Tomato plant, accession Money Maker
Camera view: vertical (180 deg); turntable rotation: 120 degrees
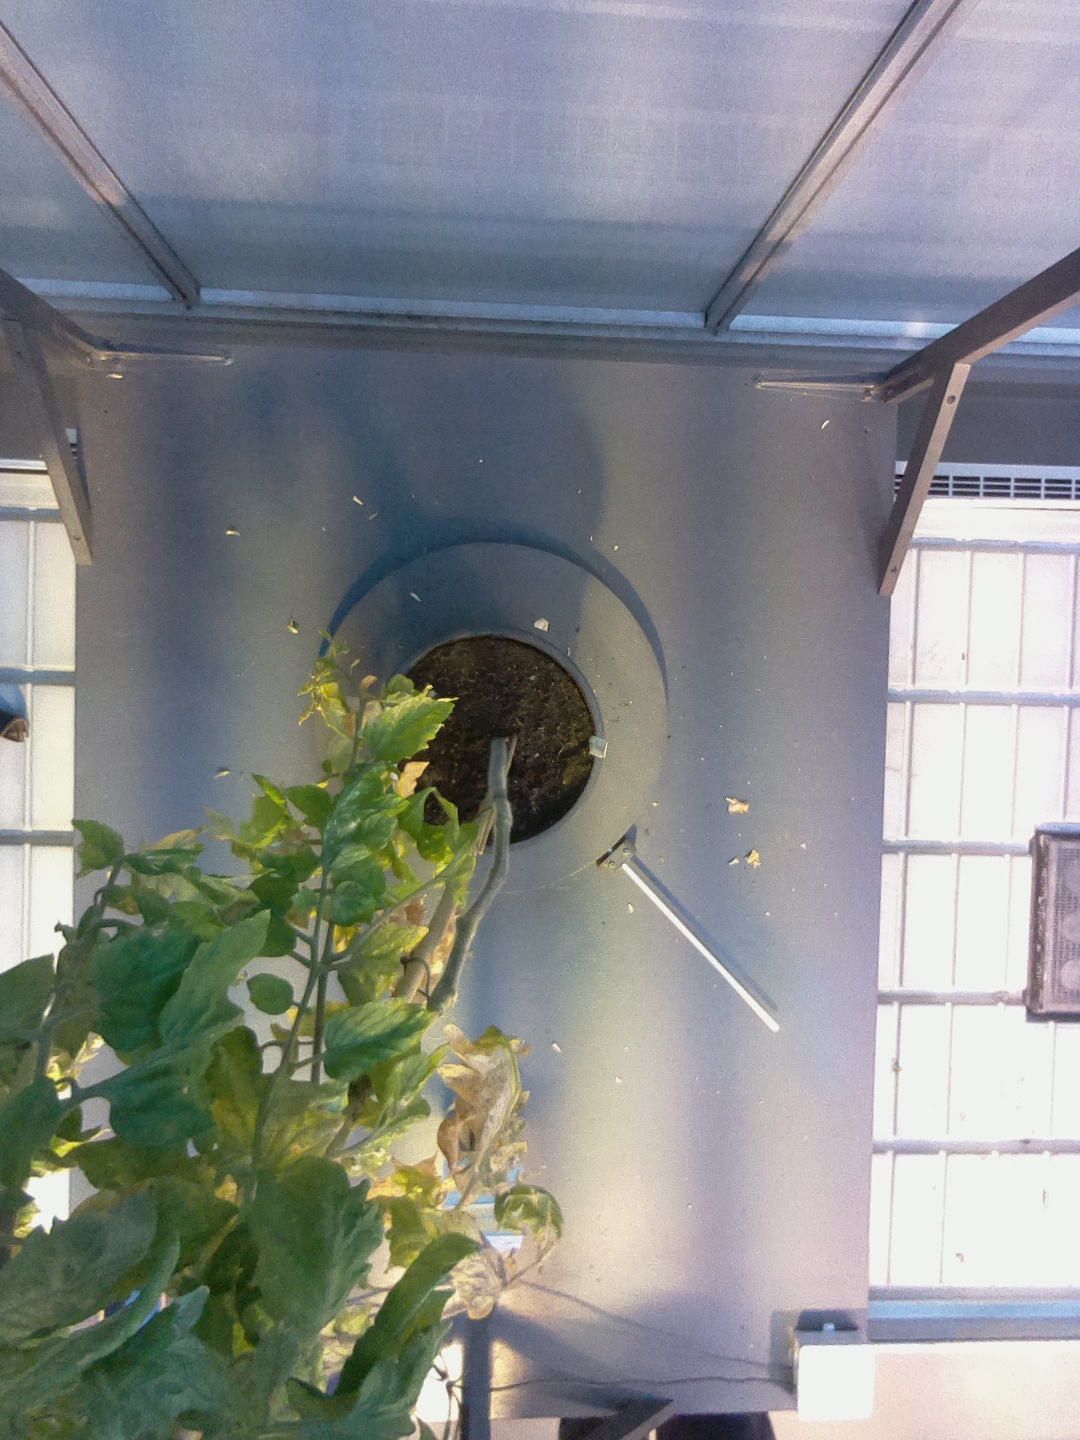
BBCH growth stage 84: 40%-50% of fruits show typical fully ripe color